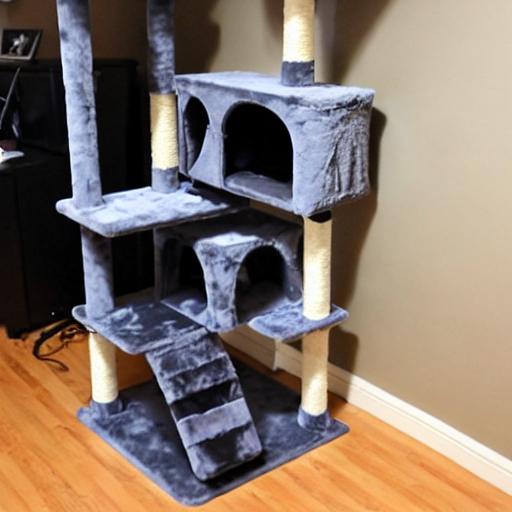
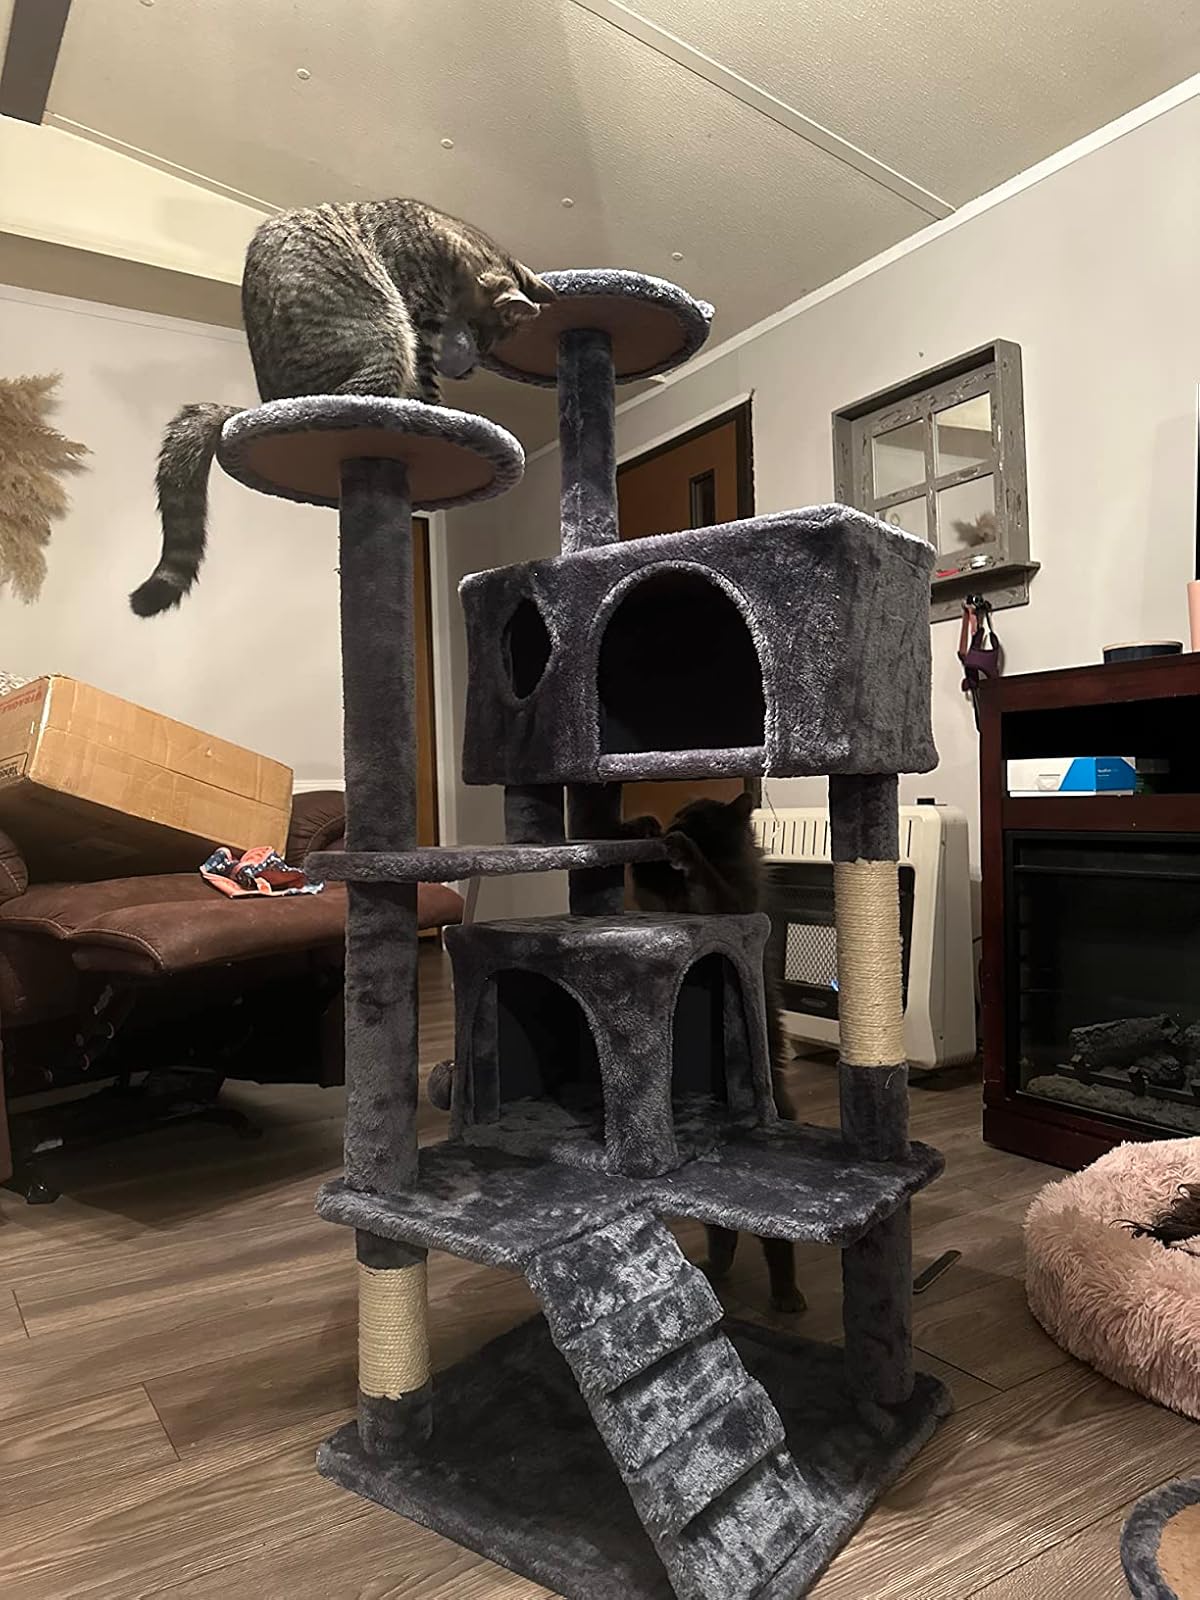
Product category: items_cat tree
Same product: no